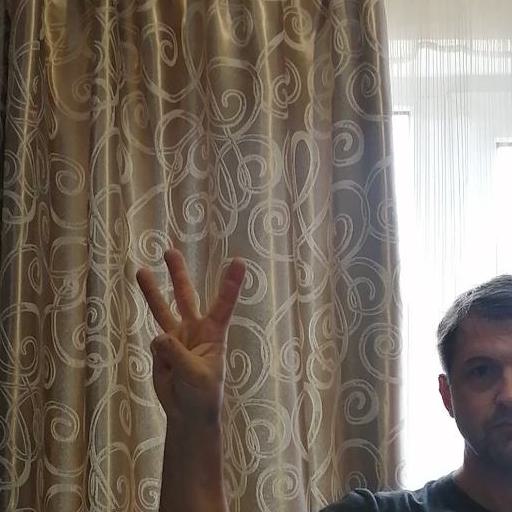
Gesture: three